Mr. & Mrs. J. Evil Scientist

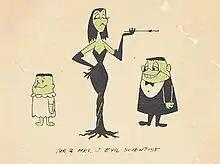

Mr. & Mrs. J. Evil Scientist are a family of fictional characters inspired by The Addams Family cartoons that appeared in "The New Yorker". They appeared on the "Snagglepuss" and "Snooper and Blabber" animated television series and starred in their own comic book.